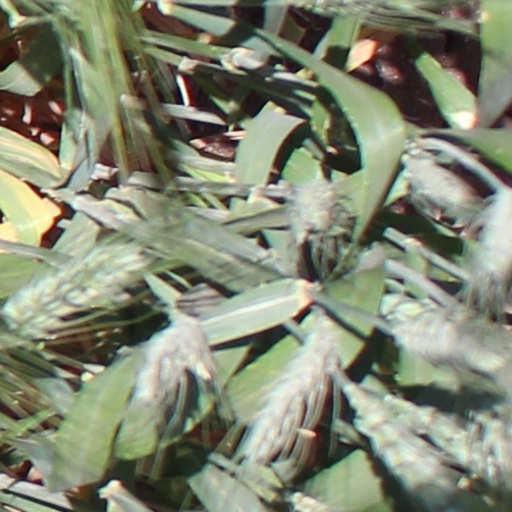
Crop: wheat